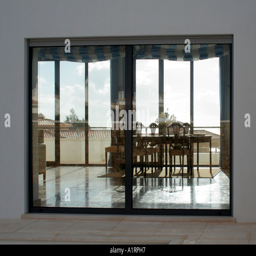
ambient modernist home with a view dining room seen from the outside through window neighbouring house reflecting